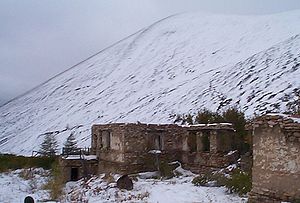
Kolyma
Tinminen Butugytjeg, en arbejdslejr i Gulag
Kolyma er en region i det nordøstligste Sibirien i Den Russiske Føderation. Regionen ligger mellem Ishavet i nord og Okhotske Hav i syd. Regionens navn kommer fra floden af det samme navn samt bjergkæden af samme navn som skærer gennem den. Bjergkæden er så fjernt beliggende, at dele af den først udforskedes så sent som i 1926. Klimaet i Kolyma anses, bortset fra Antarktis, for at være det strengeste på jorden. Under Josef Stalins tid ved magten blev regionen den mest berygtede af Gulags provinser. Ifølge efterforskninger udført af Robert Conquest antages det, at mere end tre millioner mennesker er omkommet enten under transport til eller i nogle af Kolymas talrige guldmine-, skovfældnings-, vejarbejde- eller øvrige arbejdslejre i perioden fra 1932 til 1954. Kolymas skrækindjagende rygte fik forfatteren Alexander Solsjenitsyn at omdøbe området til Gulags "kulde- og grumhedspol".